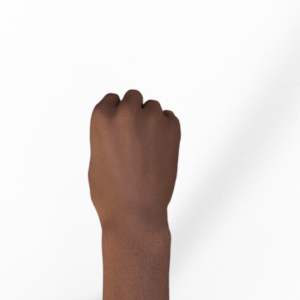
Label: rock